Dokhtarān-e Pīshāhang-e Īrān

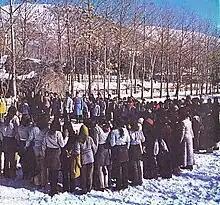
Dokhtarān-e Pishāhang in winter 1976

Girl Guiding may again be making inroads into Iran, as in 1993 a reception was held in Manila, Philippines in conjunction with WAGGGS' Asia Pacific Symposium of NGOs for Women in Development. The aim was to introduce or reintroduce the Girl Guiding/Girl Scouting movement and to explore possibilities of starting/restarting Girl Guiding/Girl Scouting in Iran, as well as Cambodia, Tibet, Russia, Uzbekistan and Vietnam. Fifty women leaders from those nations attended the Asia Pacific Symposium, sharing their Girl Guiding/Girl Scouting experiences.